Monarchy of Australia

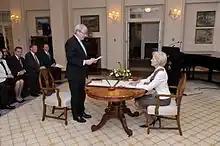
Kevin Rudd being sworn in as Prime Minister of Australia by Governor-General Quentin Bryce on 27 June 2013

Royal succession is determined by a mix of common law, British law that continues to apply in Australia, and more recent Australian federal and state statutes. These entail that succession follows the eldest non-adopted child of the current monarch (primogeniture), with the restriction that an heir must be in communion with the Church of England and not a Roman Catholic to ascend the throne.